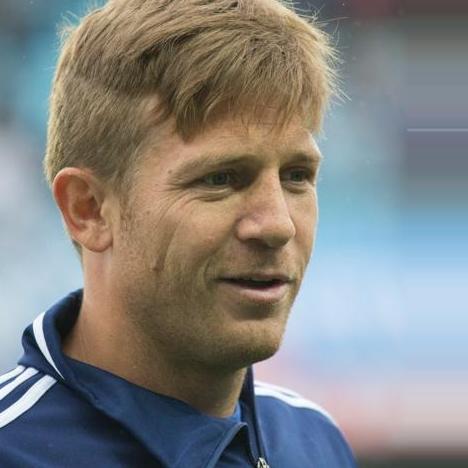
Age: 33